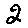
Label: 2